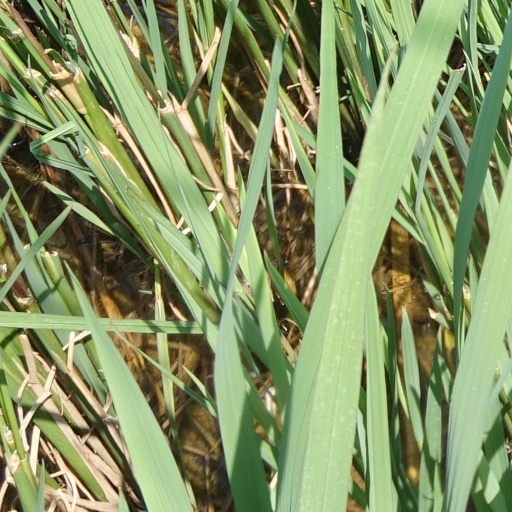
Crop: rice